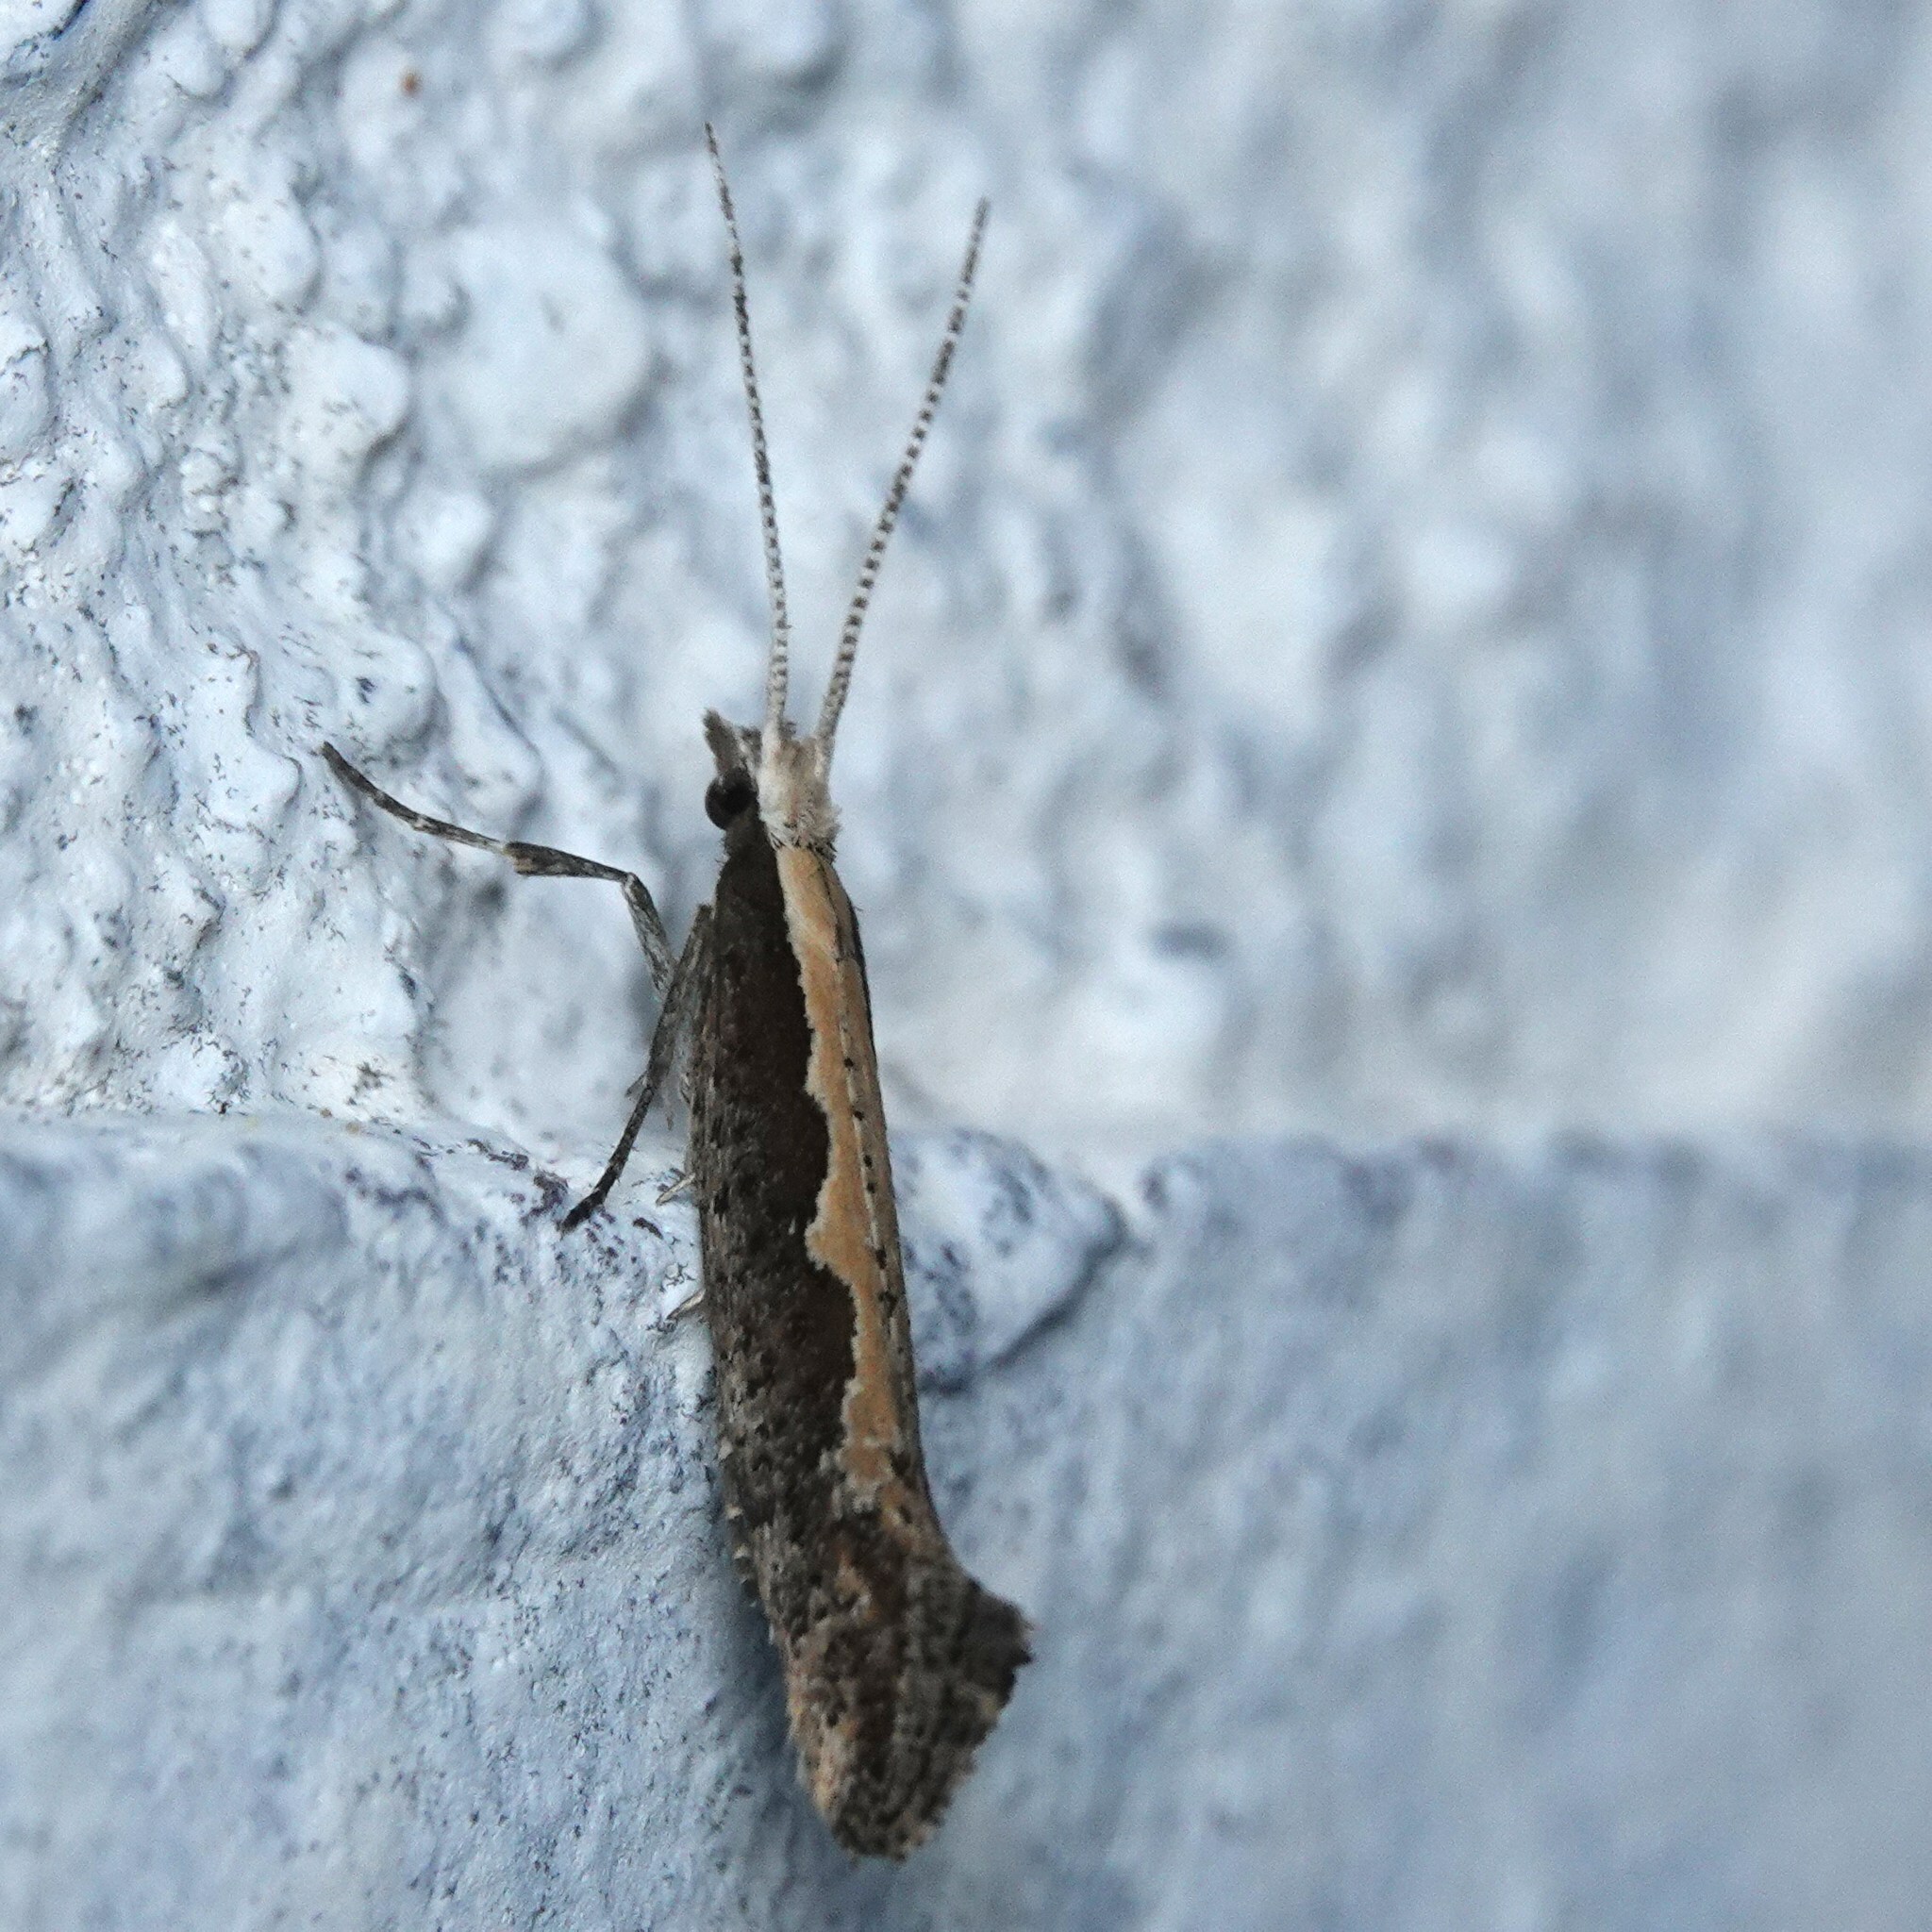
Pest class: diamondback_moth